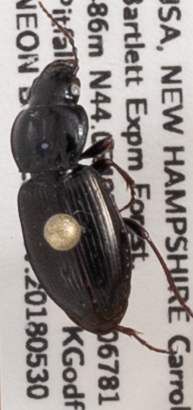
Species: Pterostichus pensylvanicus
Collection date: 2018-06-14
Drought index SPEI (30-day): -2.09
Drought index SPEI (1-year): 0.47
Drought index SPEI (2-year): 0.17